Chiang Kai-shek

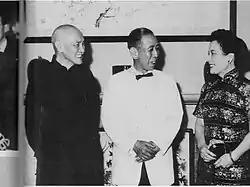
Chiang with Japanese politician Nobusuke Kishi, in 1957

Chiang did not de-mobilize his troops after the defeat of the Japanese, instead remaining on a war footing to prepare for the resumption of civil war against the Communists. This further strained the economy of Nationalist-era China, worsening deficits. A significant body of evidence suggests that much of the Nationalist military budget in this period was wasted. One factor in military budget waste included that troop counts were inflated above actual head counts and that officers embezzled the salaries of the non-existent soldiers. Another was the power of military commanders over local branches of the Bank of China, which they could require to provide currency outside of the normal budget process.